Windswept Adan

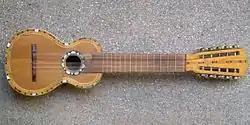
A charango, a small stringed instrument resembling a guitar, lies on a textured surface. The charango features a detailed, decorative inlay around the soundhole and along the edges, with a short neck and multiple tuning pegs.

All of the lyrics on "Windswept Adan" were written by Aoba, while composition, arrangement, and production were largely handled by Aoba and composer Taro Umebayashi, with whom she had previously collaborated on "Amuletum". According to Aoba, the album began development during her first trip to Okinawa in January 2020; a snippet of the track "Pilgrimage" was the first demo that she received from Umebayashi. Recording sessions began in July, and the final mastering stage ended in mid-October. Aoba described the production process as unconventional, with composing, recording, and mixing being done concurrently rather than sequentially. She likened the experience to working on a ship: